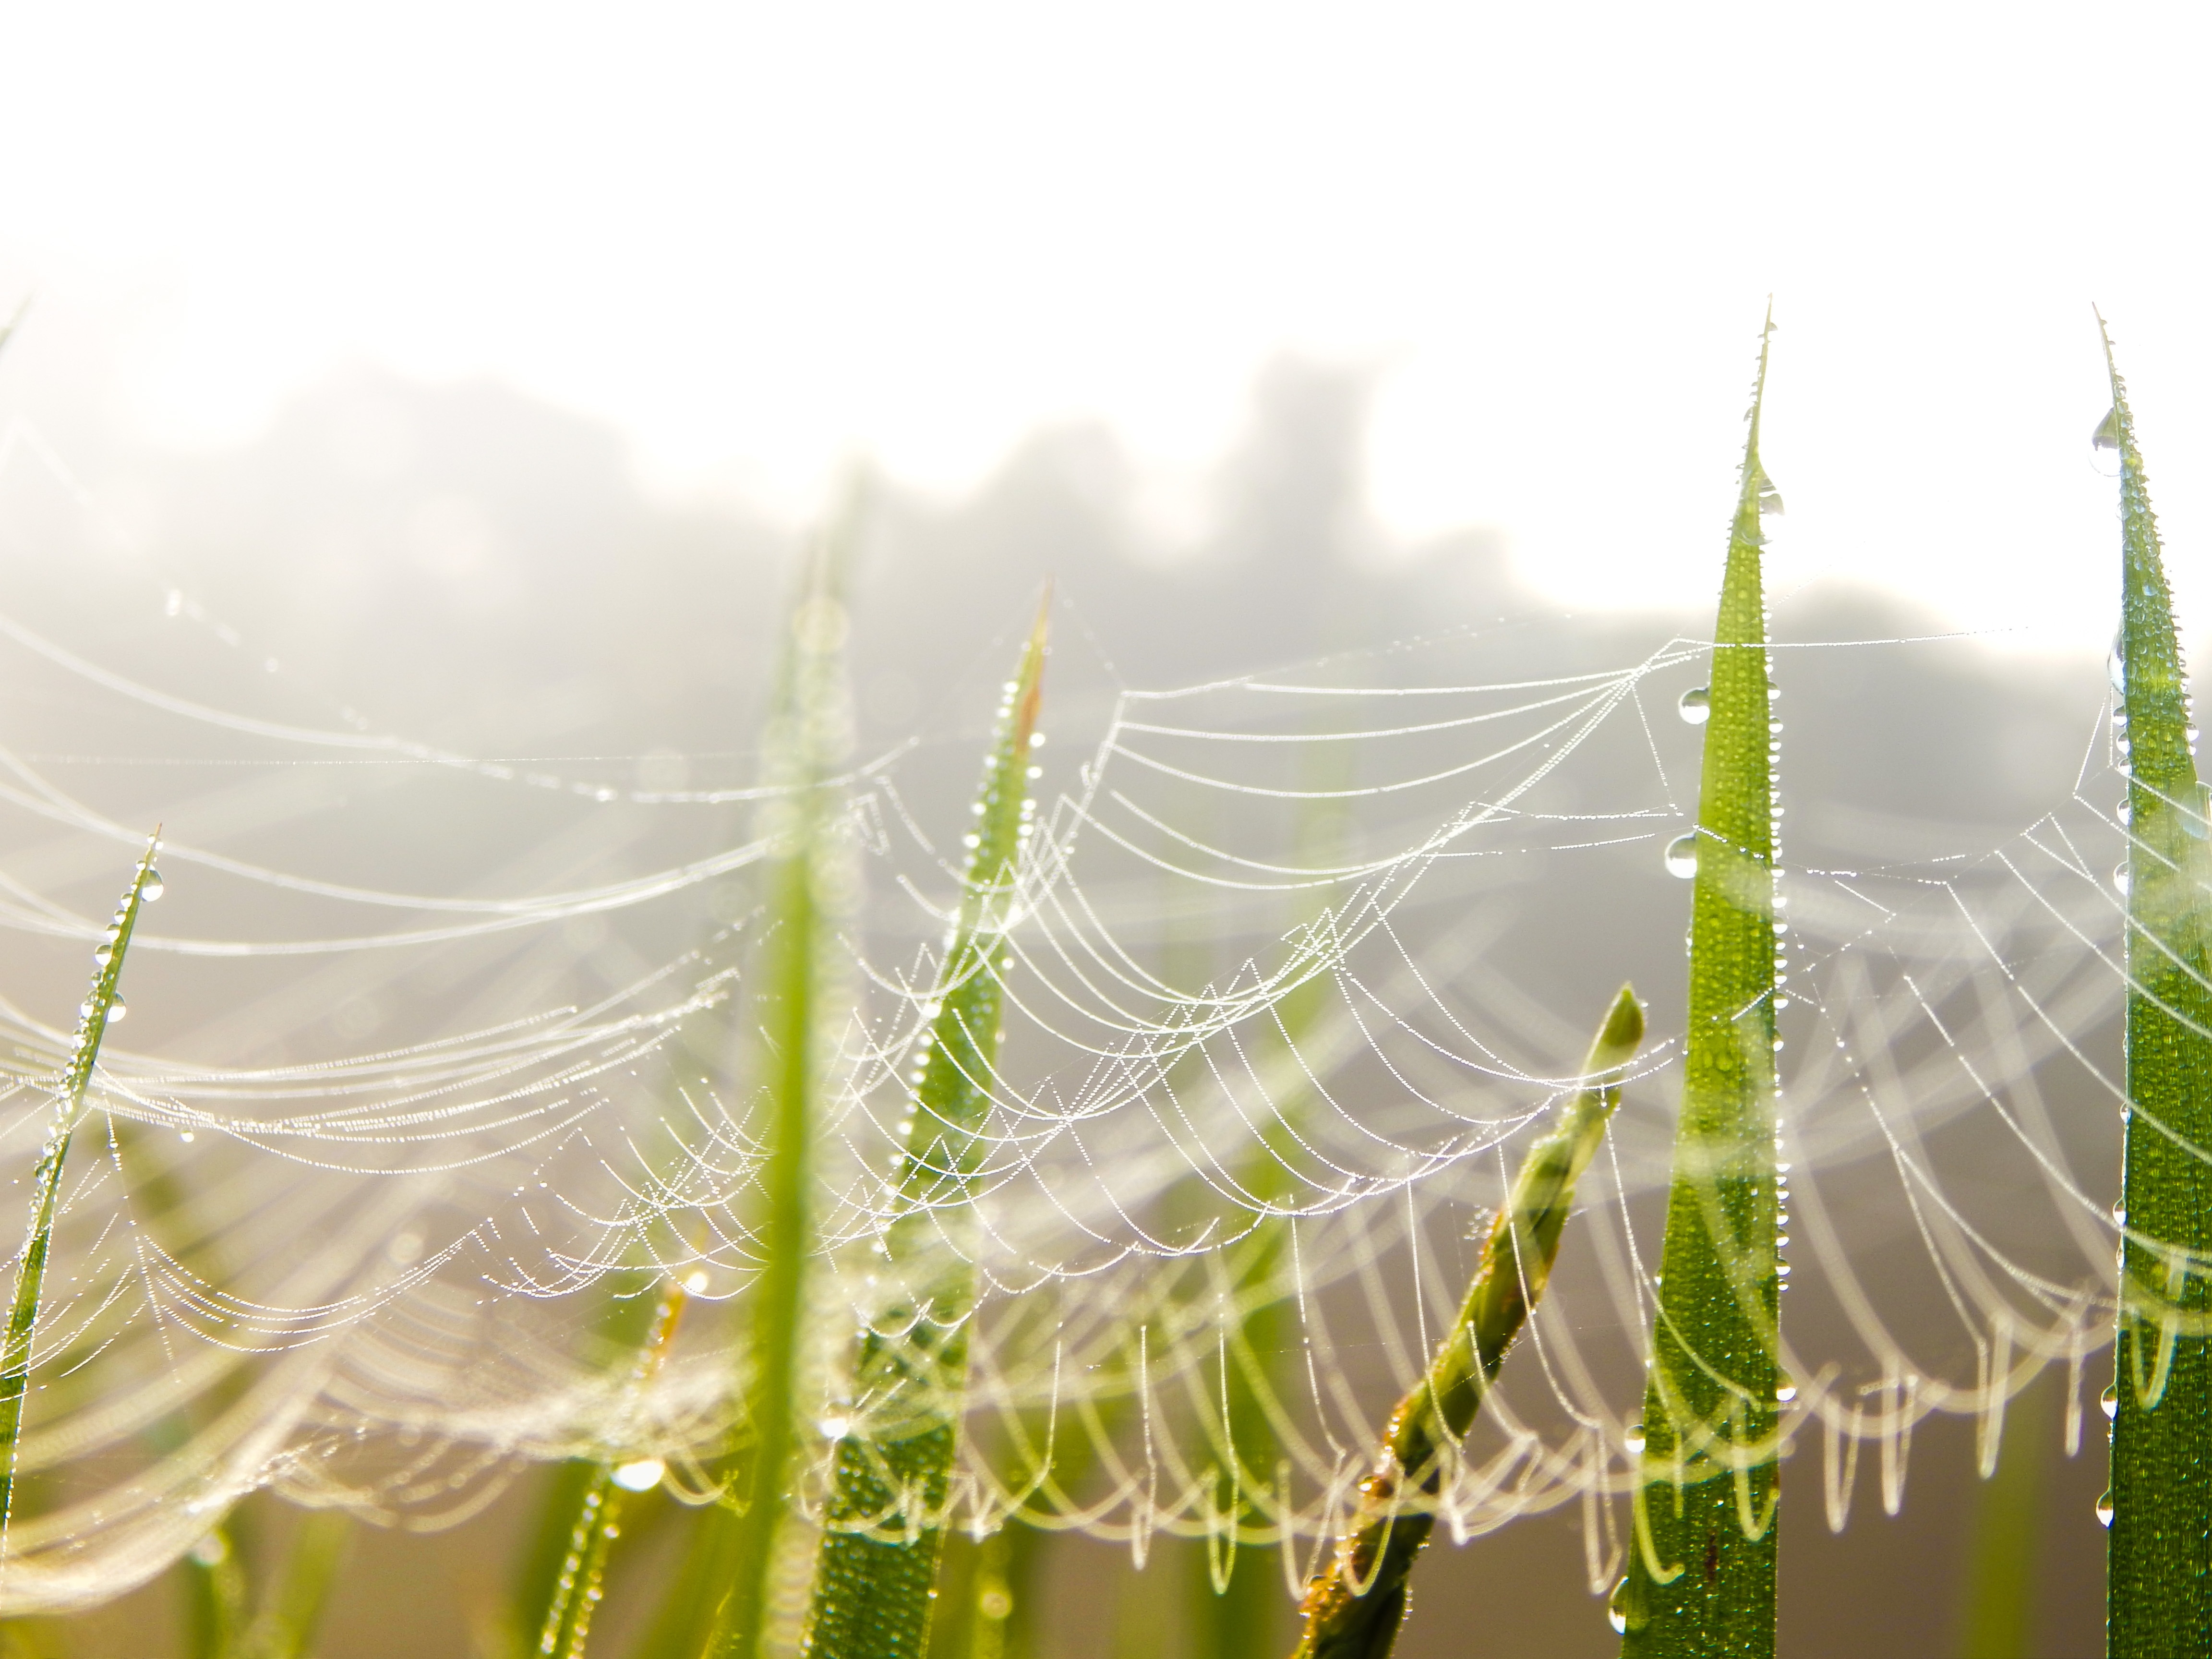
water, nature, grass, branch, dew, wing, sunlight, leaf, flower, web, green, insect, material, spider web, close up, spider, net, moisture, macro photography, grass family, plant stem